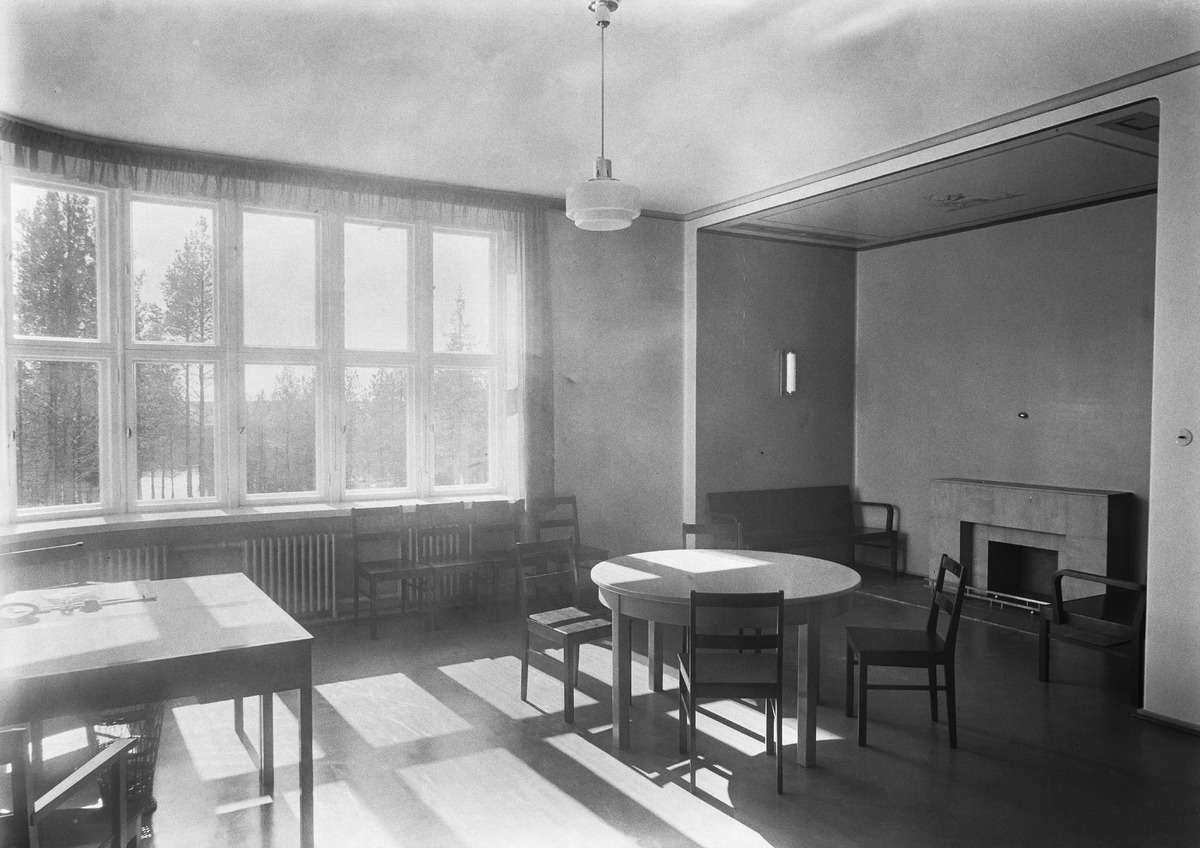
Päivärinteen parantolan sisätiloja
Interior of Päivärinne sanitarium
sisällön kuvaus: Oulun seudun keuhkotautiparantolana toimineen Päivärinteen parantolan sisätiloja 5.3.1932. content description: Interior of the sanitarium for tuberculosis in Oulu region, Päivärinne sanitarium on March 5, 1932.
Vuosi: 1932
Paikka: Suomi, Oulu, Suomi, Pohjois-Pohjanmaa, Oulu
Aiheet: sisäkuva; parantolat; rakennukset; sanitarium; building